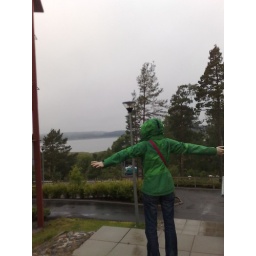
The girl in the green jacket